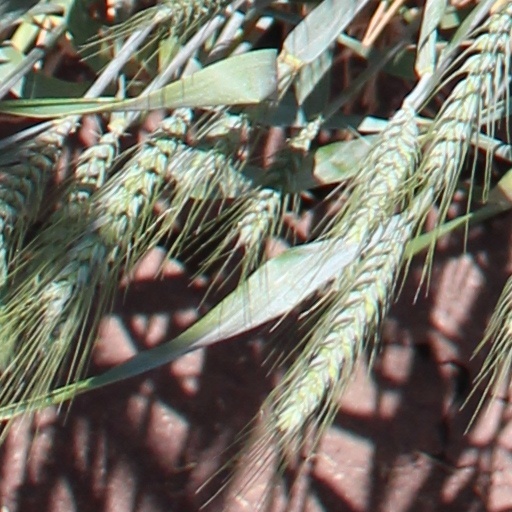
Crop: wheat